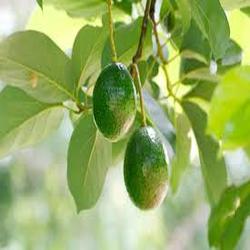
Label: Avocado